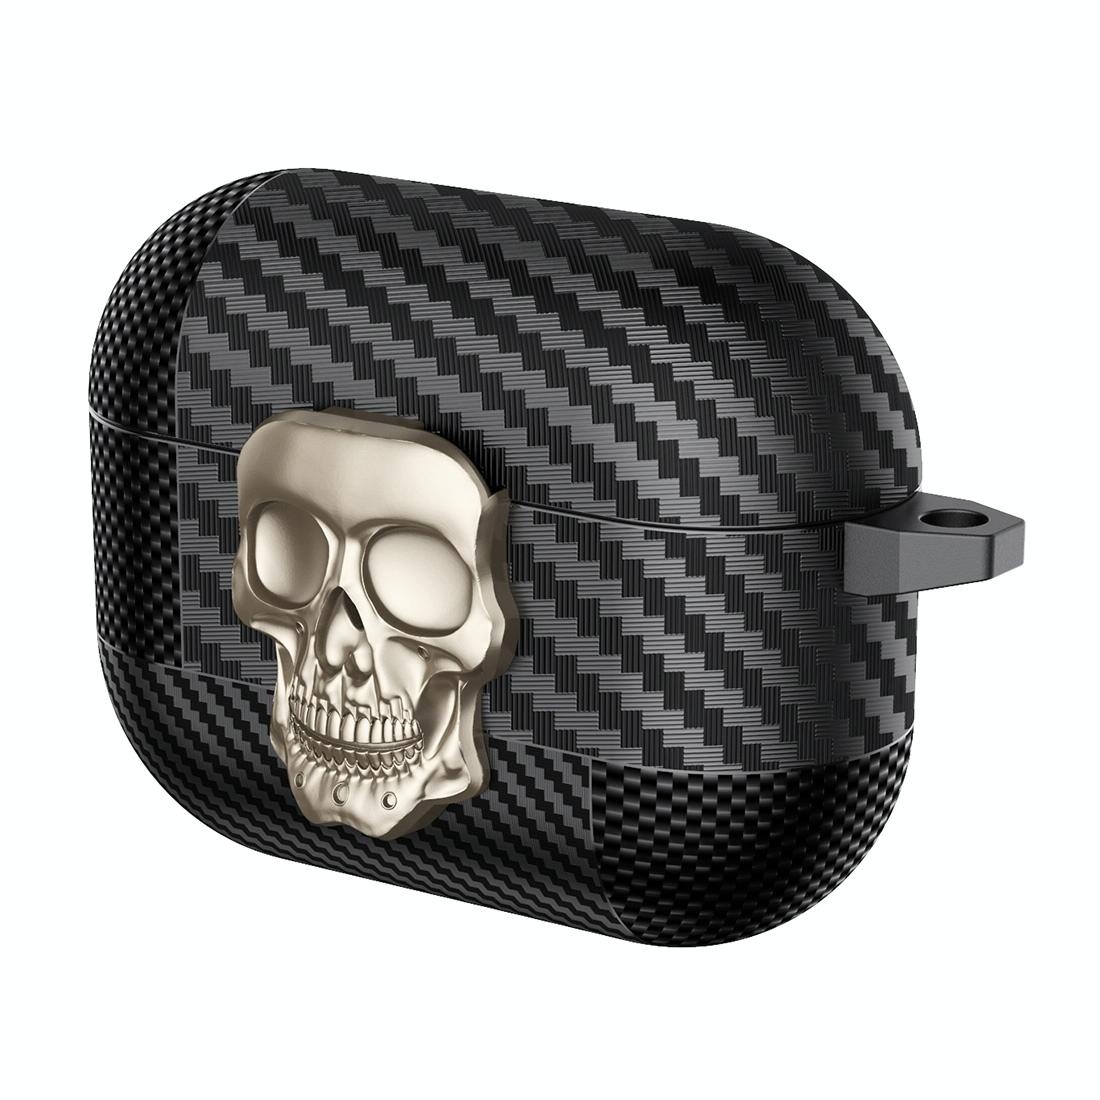
For AirPods Pro 2 Carbon Fiber Pattern Skull Lock Bluetooth Earphone Protective Case(Gold)
1. Made of TPU + hardware material, soft and durable, scratch-resistant and wear-resistant. 2. Precise hole position, reserved charging port position. 3. Rotating skull lock design, easy to open and close, convenient and practical. 4. Equipped with a hook, so you can carry the earphones easily anytime, anywhere. 5. Support wireless charging, can also be charged with the case, no need to remove the earphone cover when charging. 6. Carbon fiber technology, shock absorption, anti-fall, dustproof, waterproof and anti-fingerprint, washable. Note: Only the earphone protective case is shipped, others are not shipped
Brand: SUNSKY
Category: Electronics > Audio > Audio Accessories > Headphone & Headset Accessories > Headphone Carrying Cases